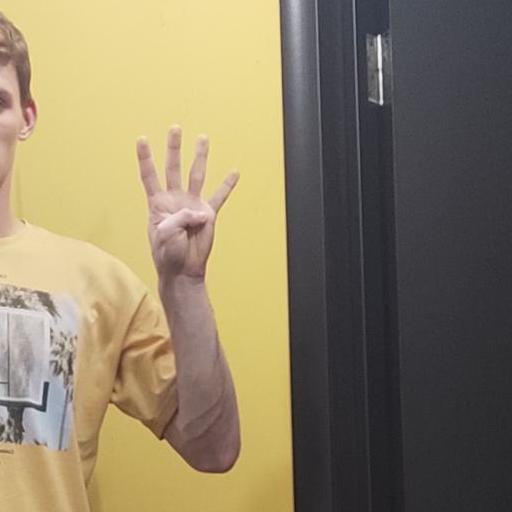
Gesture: four